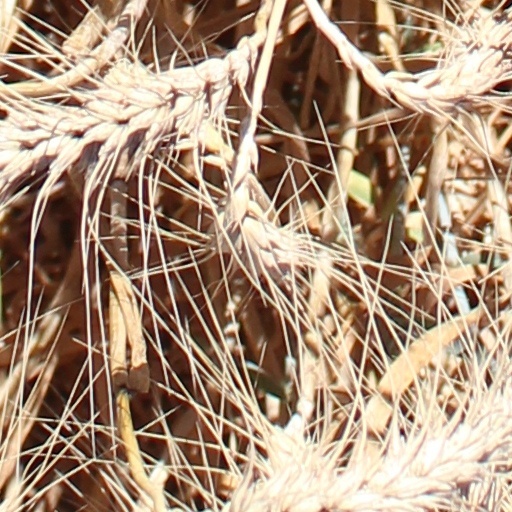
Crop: wheat